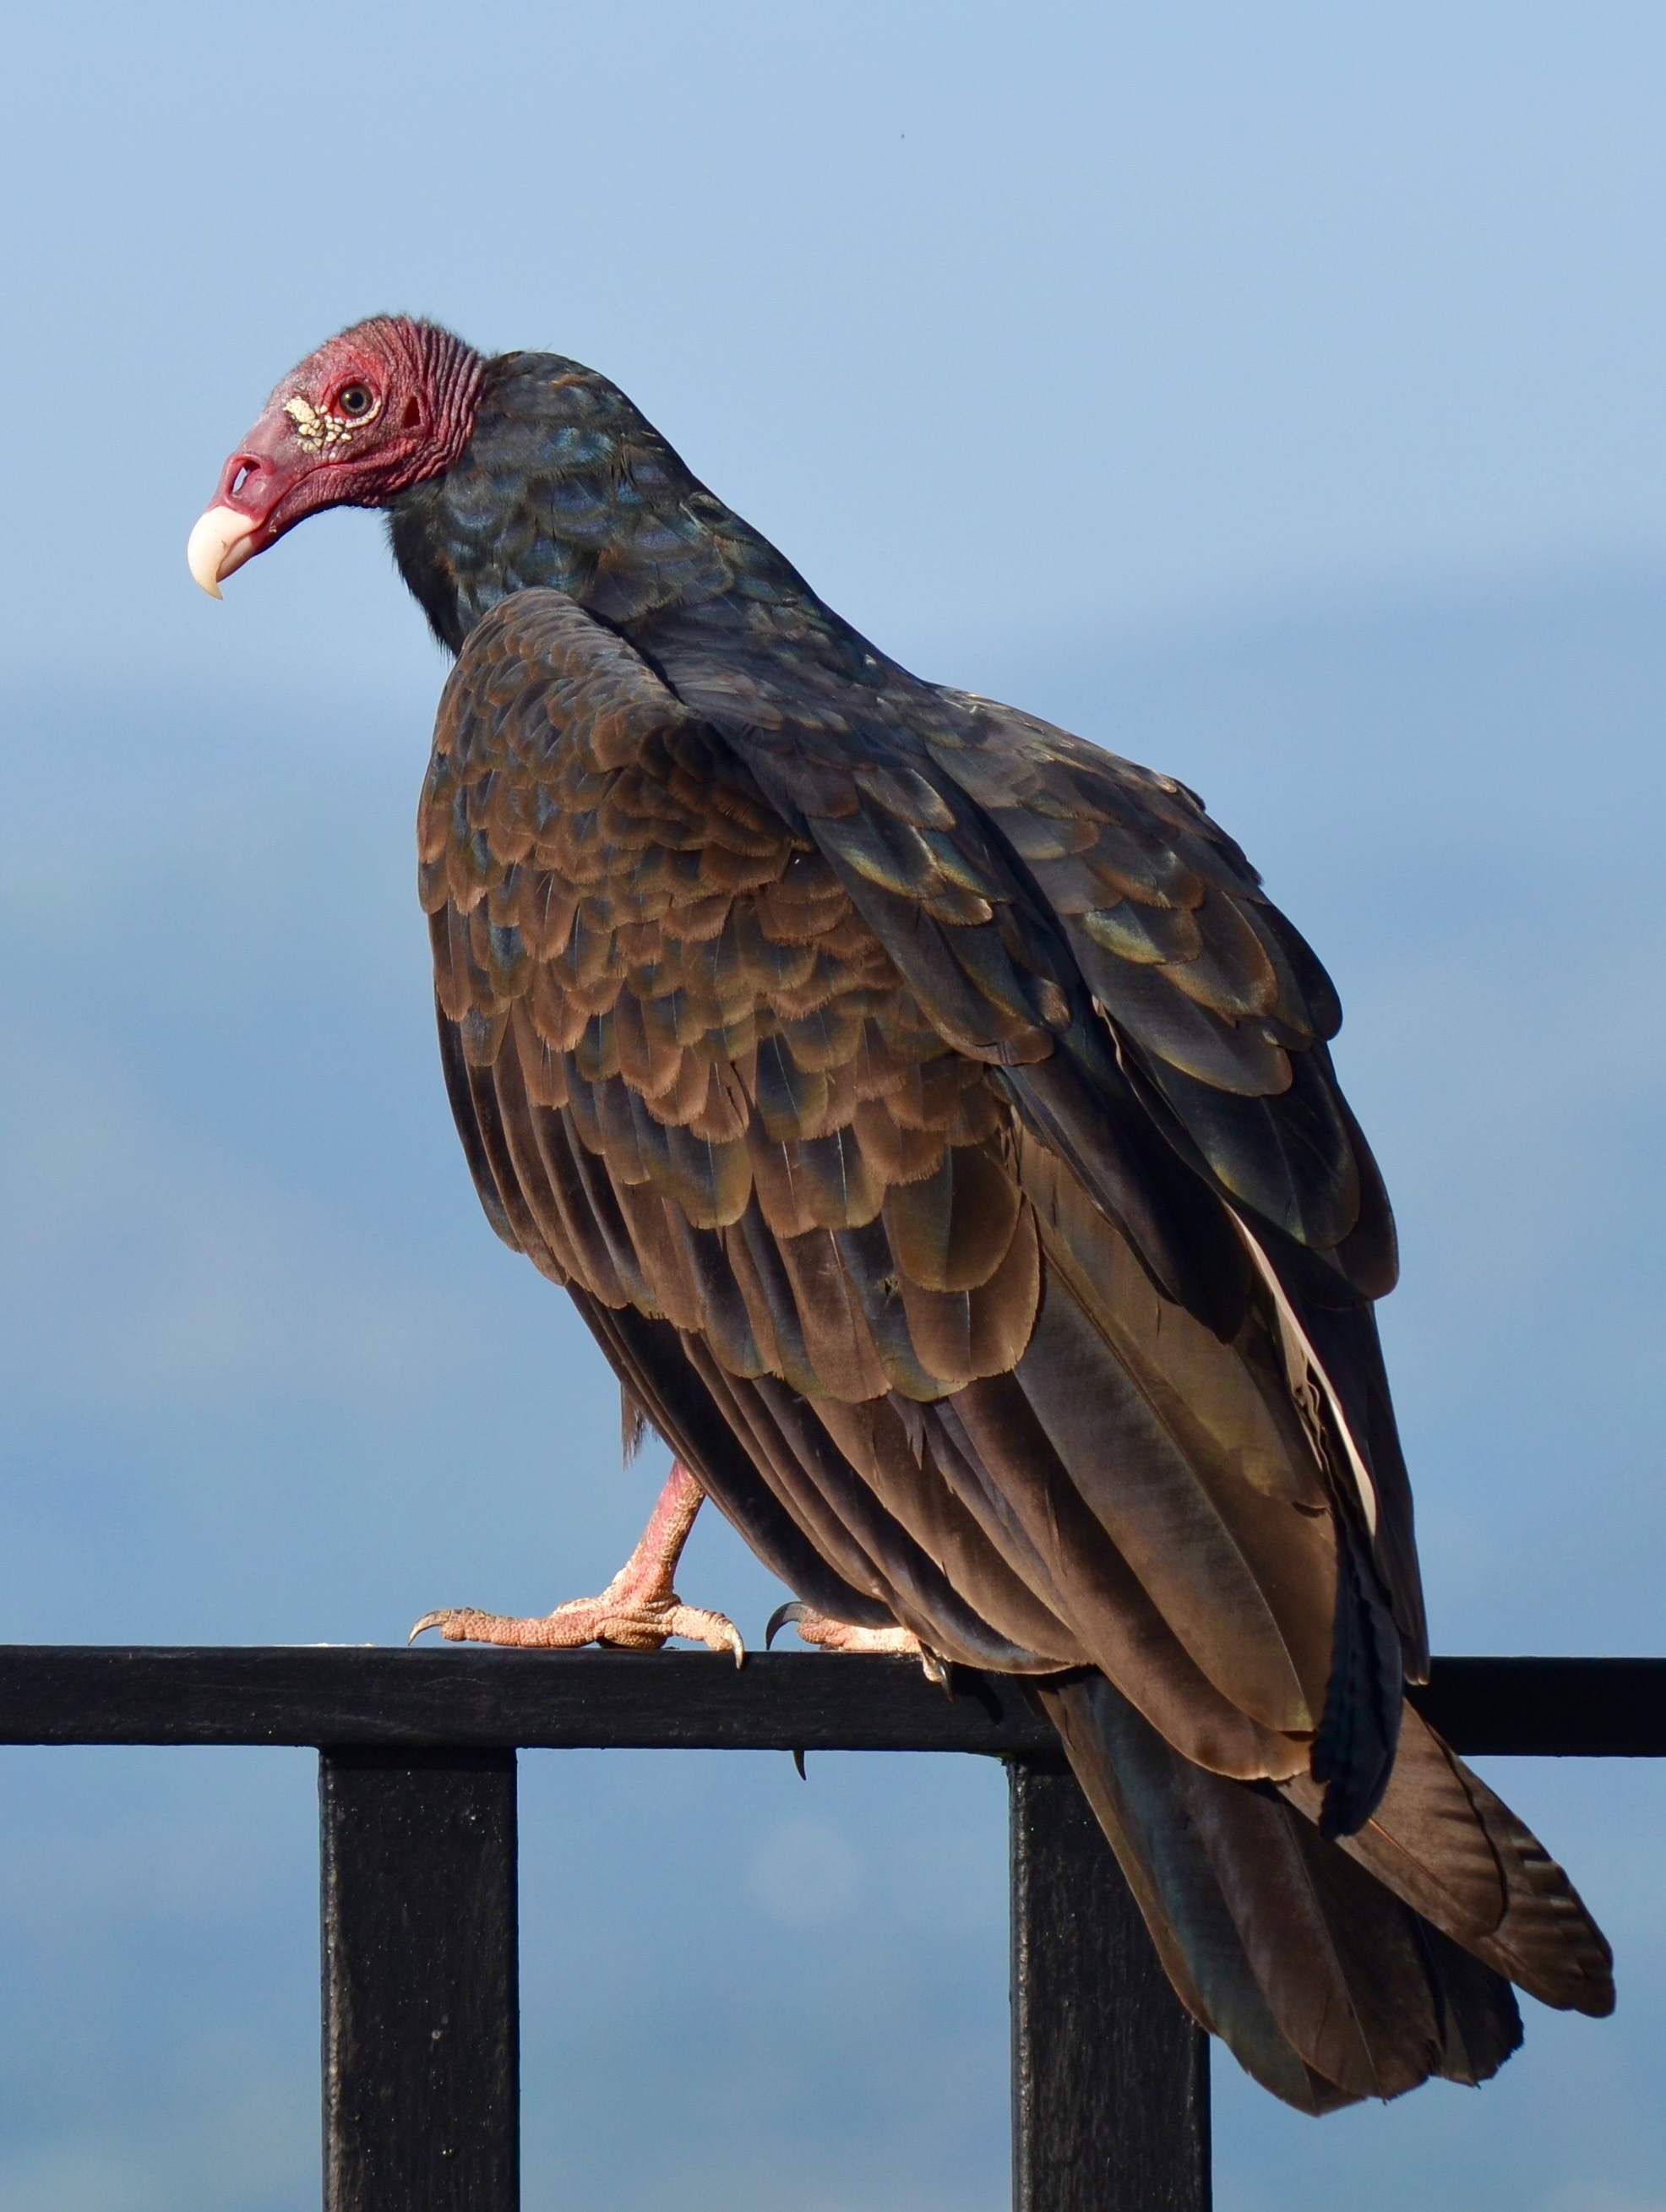
nature, bird, wing, animal, wildlife, beak, eagle, hawk, fauna, bird of prey, vertebrate, vulture, falcon, turkey vulture, scavenger, buzzard, perched, accipitriformes